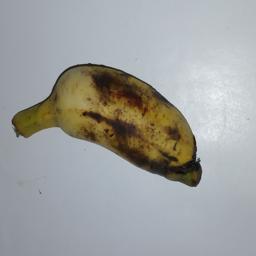
Banana variety: Champa Kola